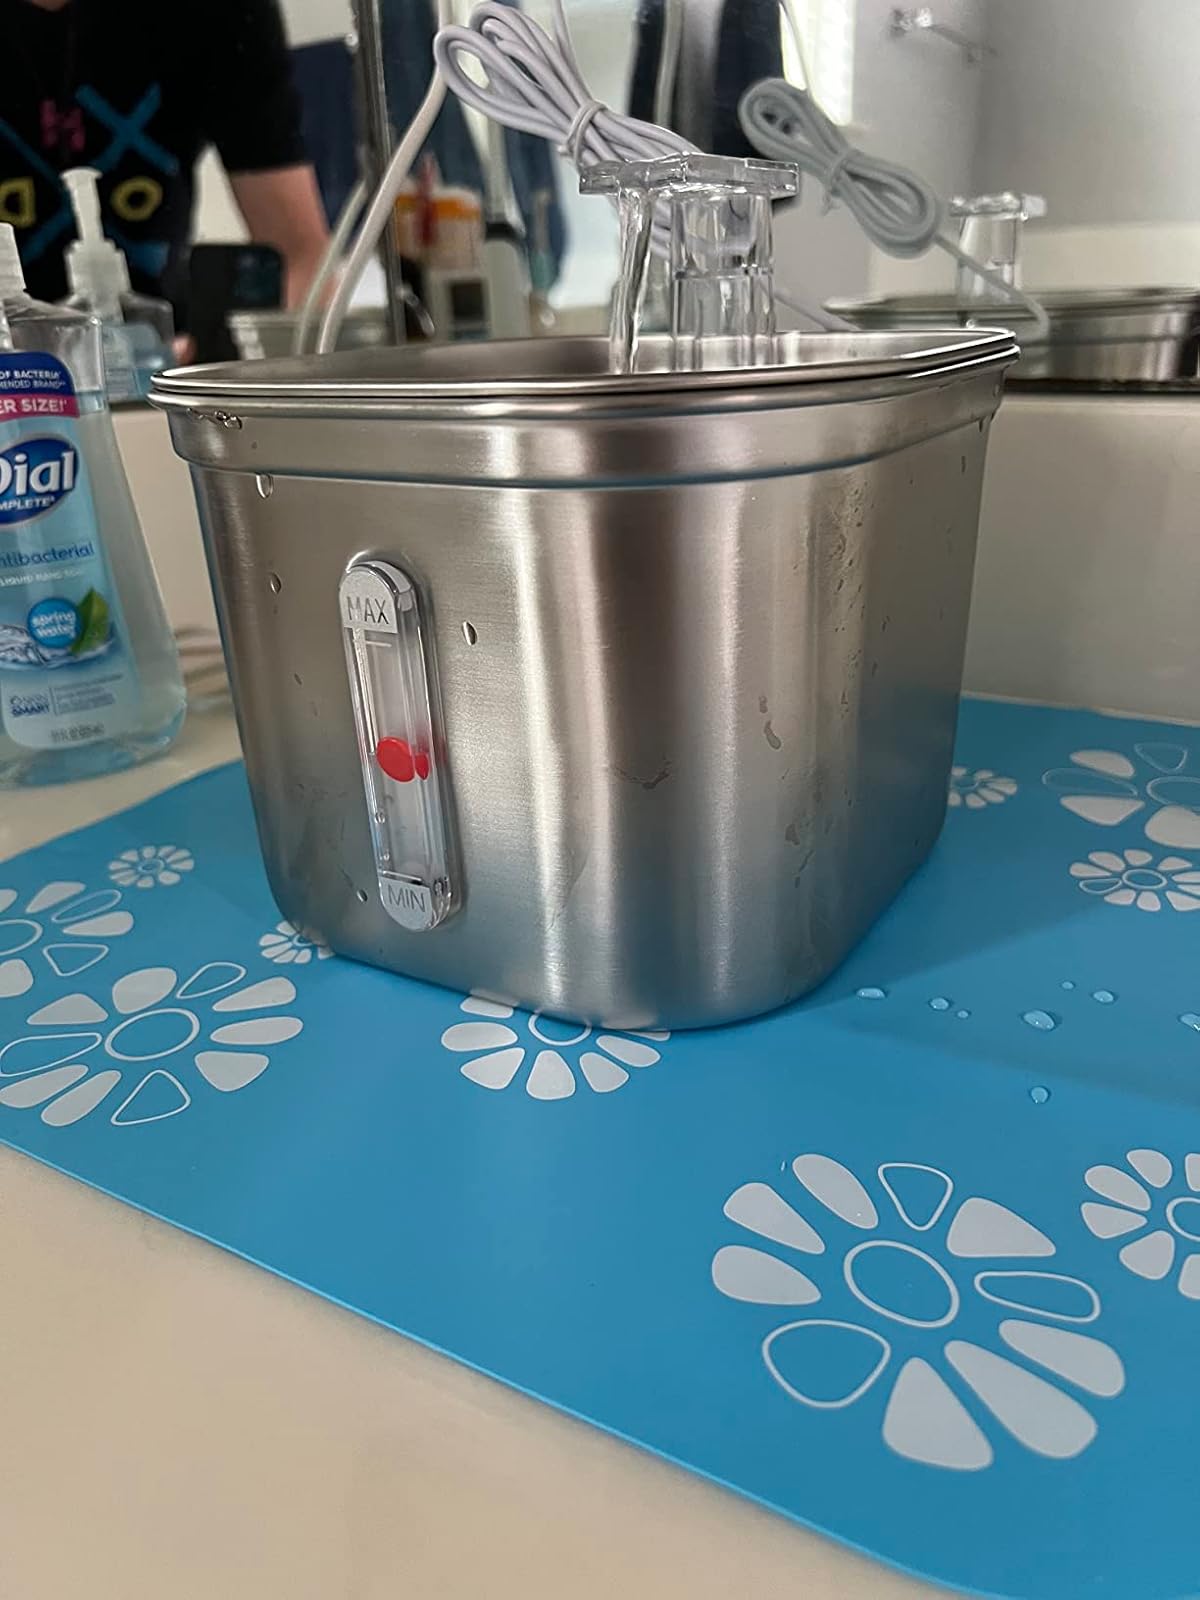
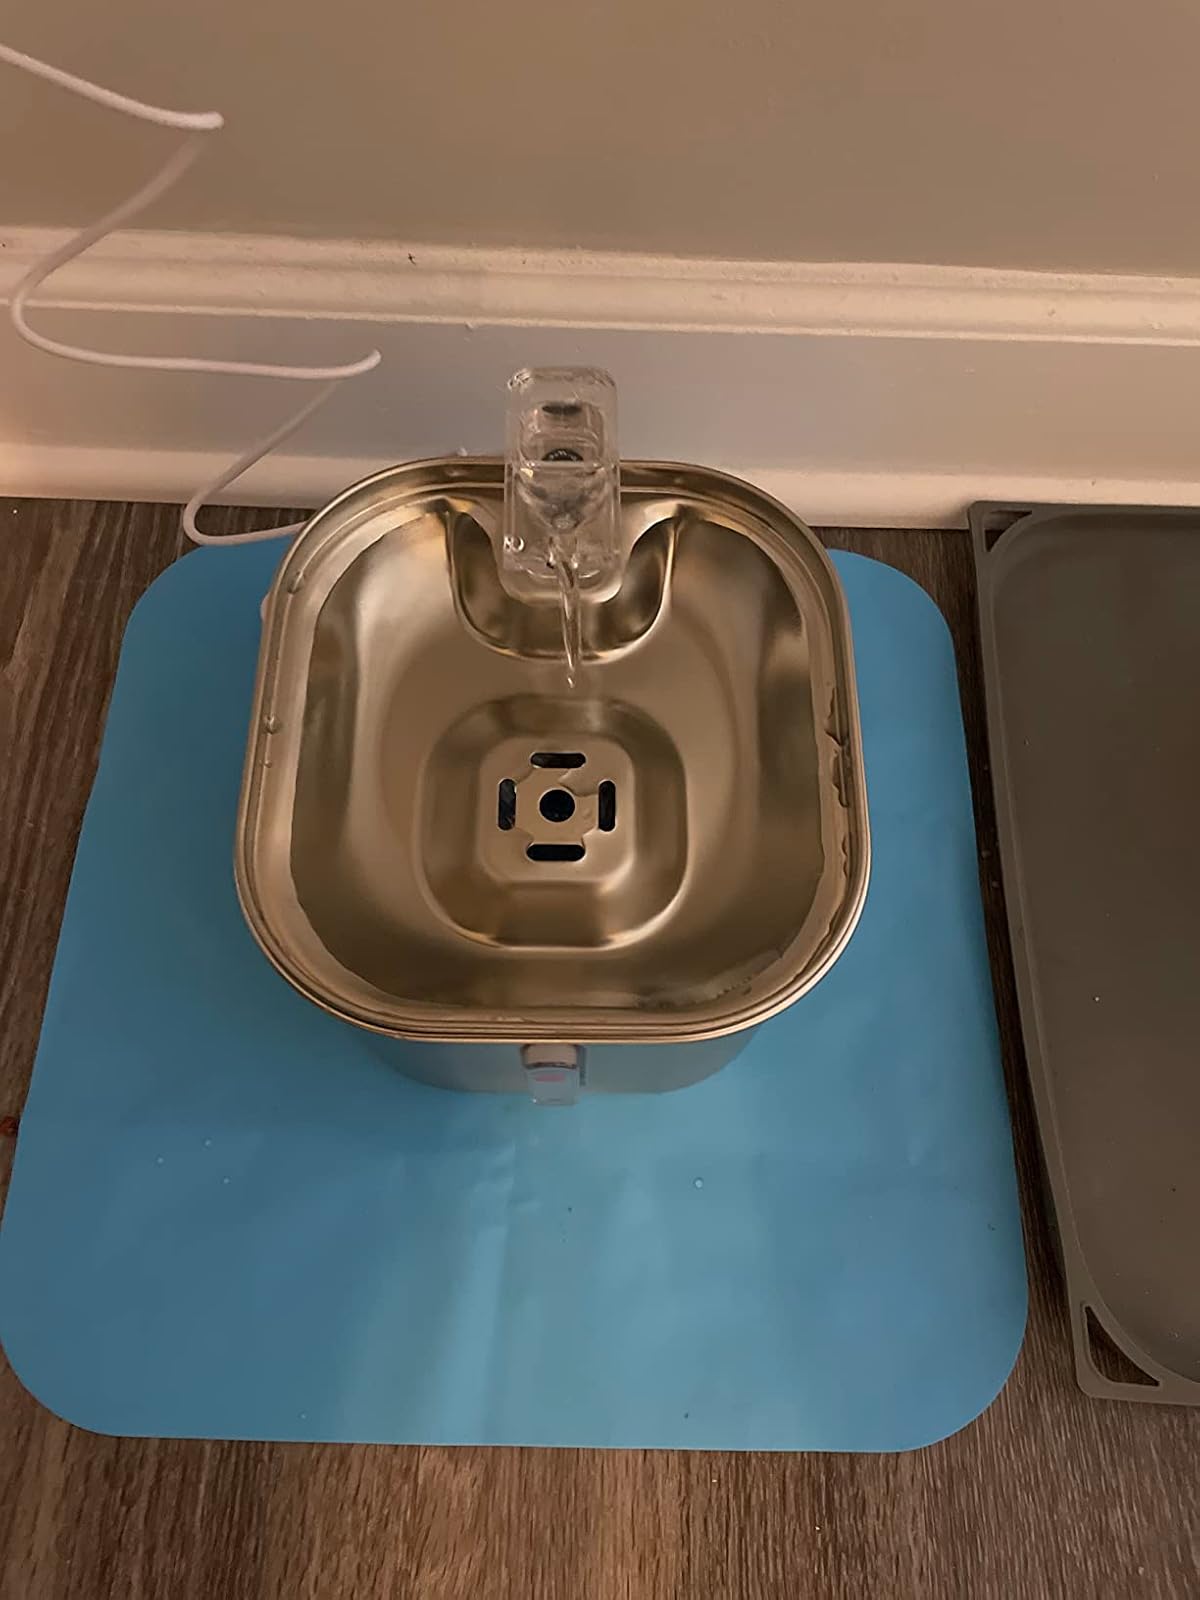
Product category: items_bowl
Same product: yes